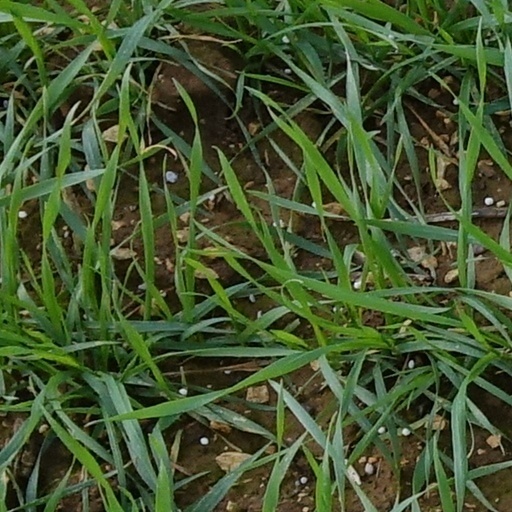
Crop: wheat